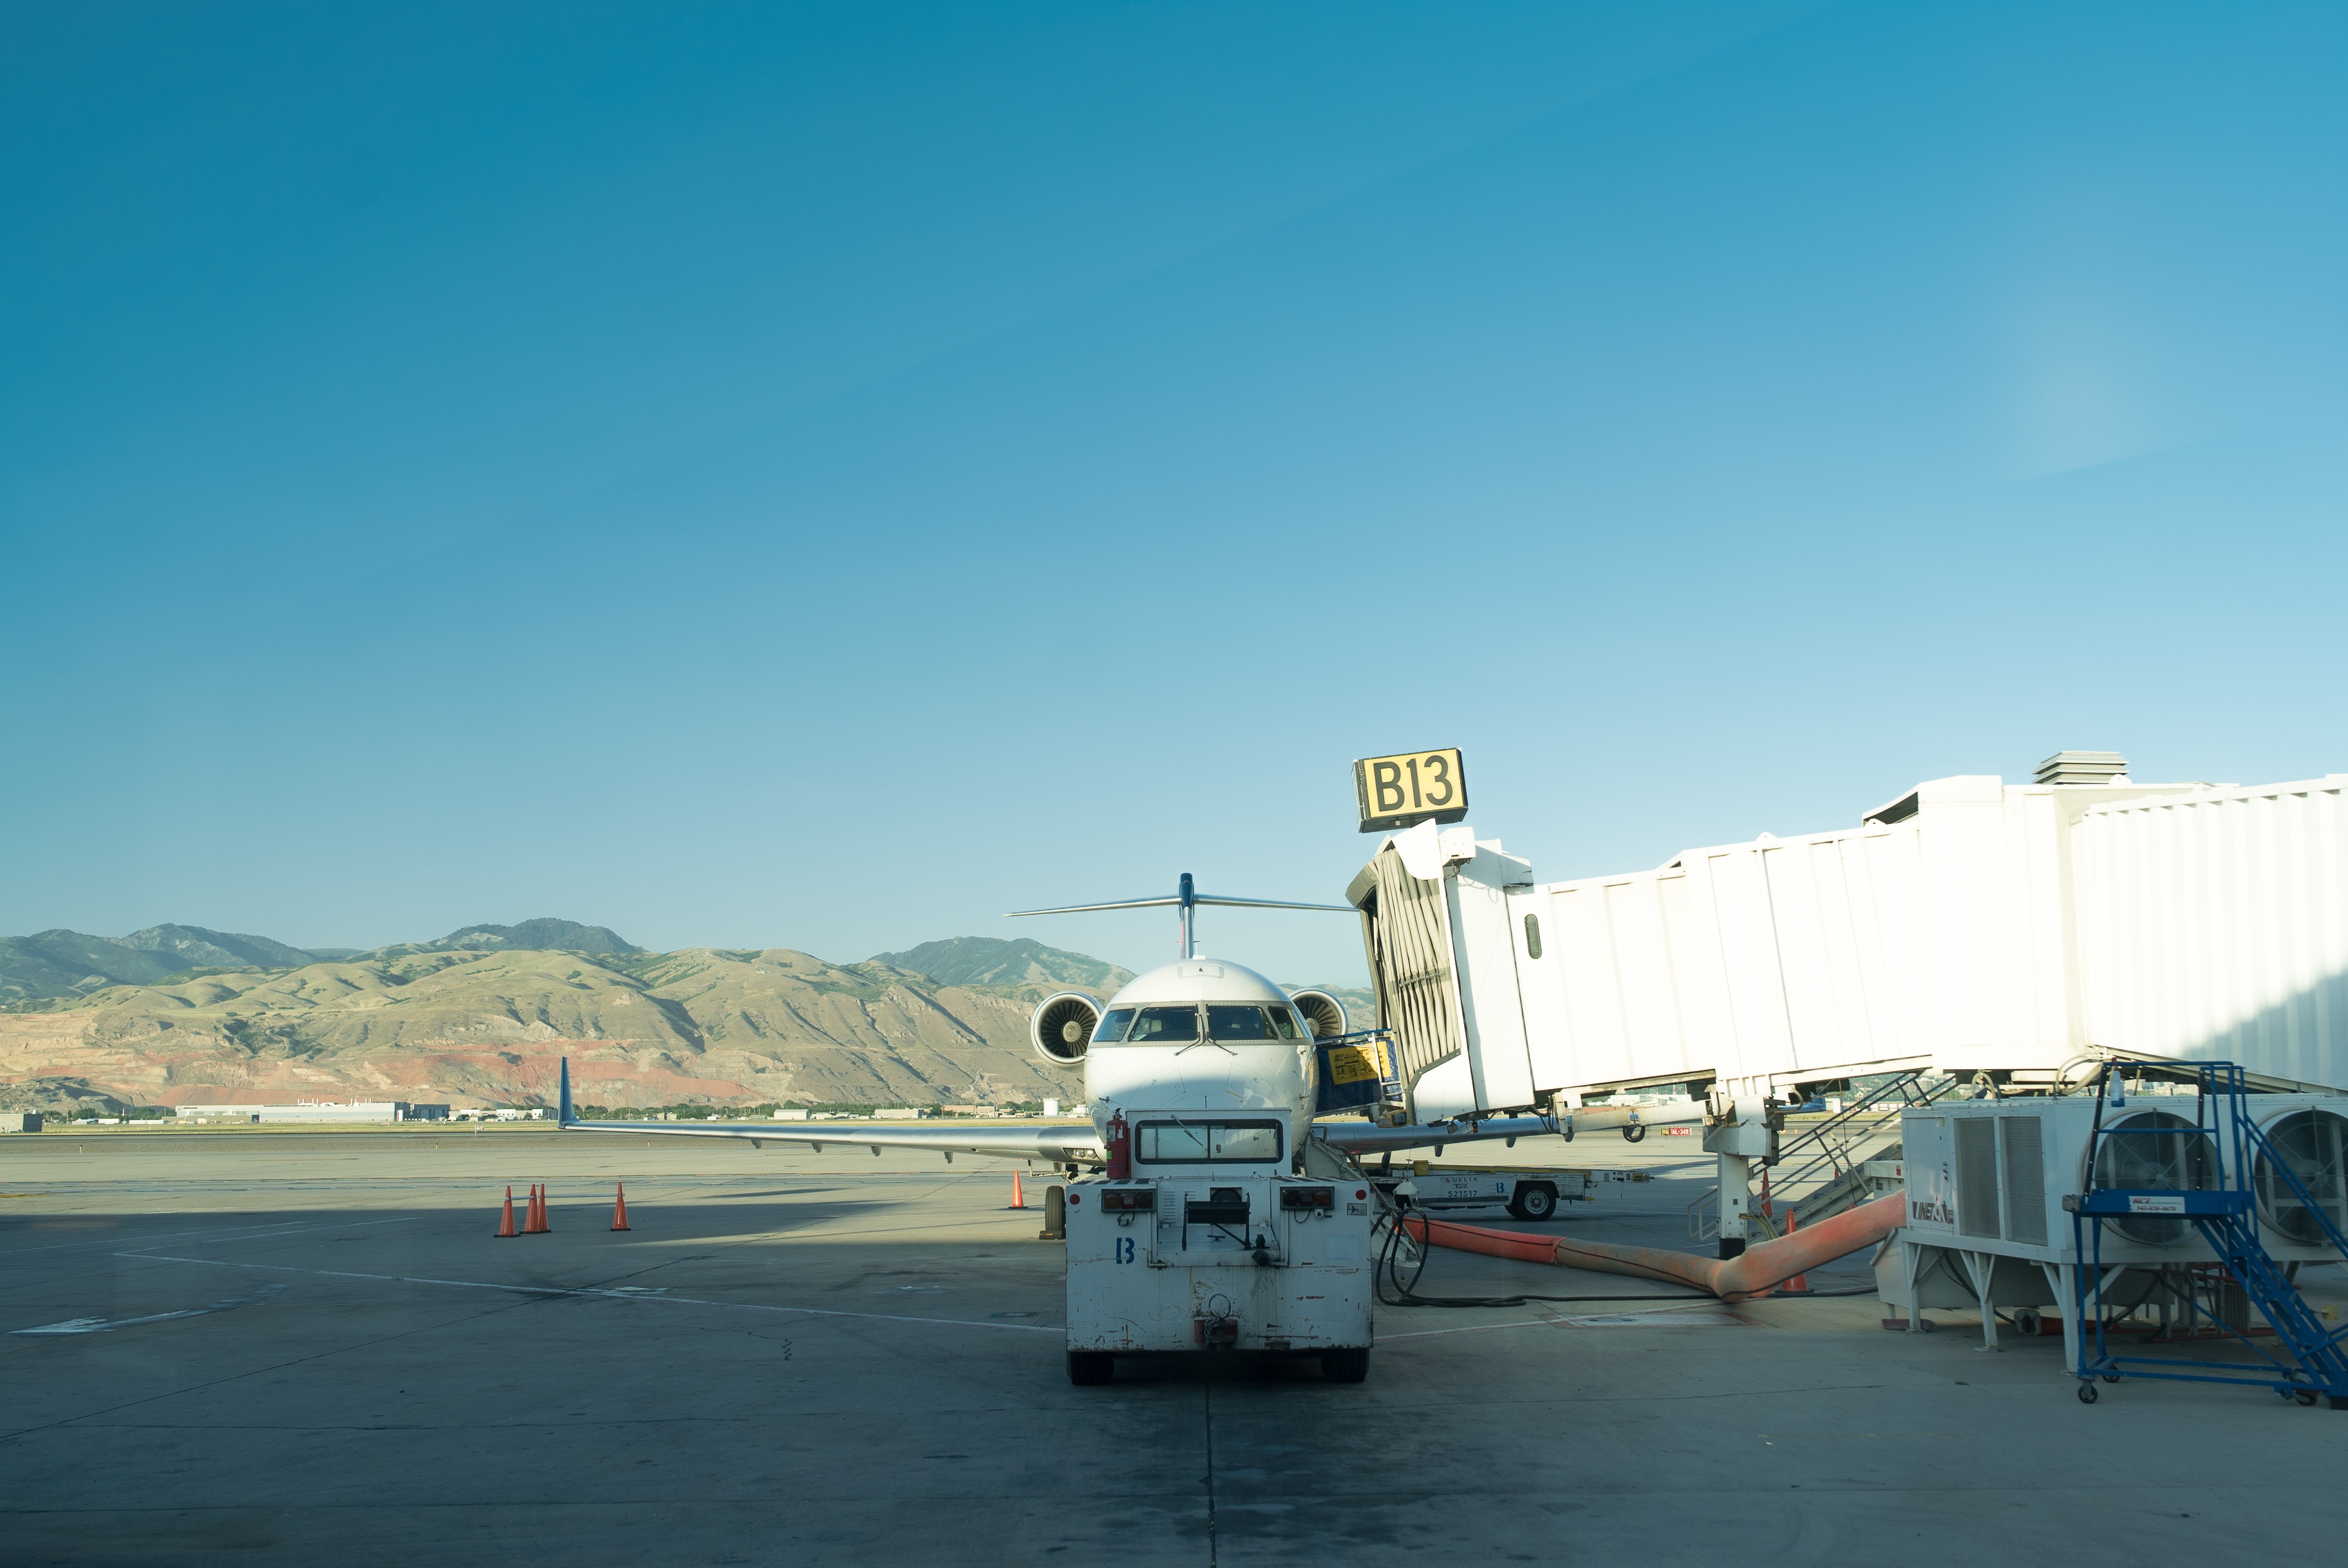
beach, sea, coast, ocean, dock, boat, vacation, vehicle, bay, harbor, marina, ferry, passenger ship, atmosphere of earth